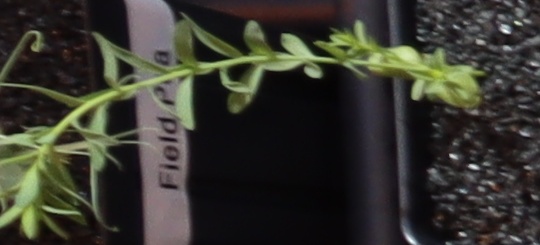
Label: Flax